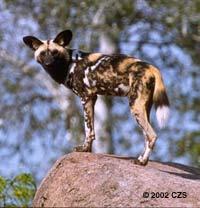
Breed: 211-n000025-African_hunting_dog